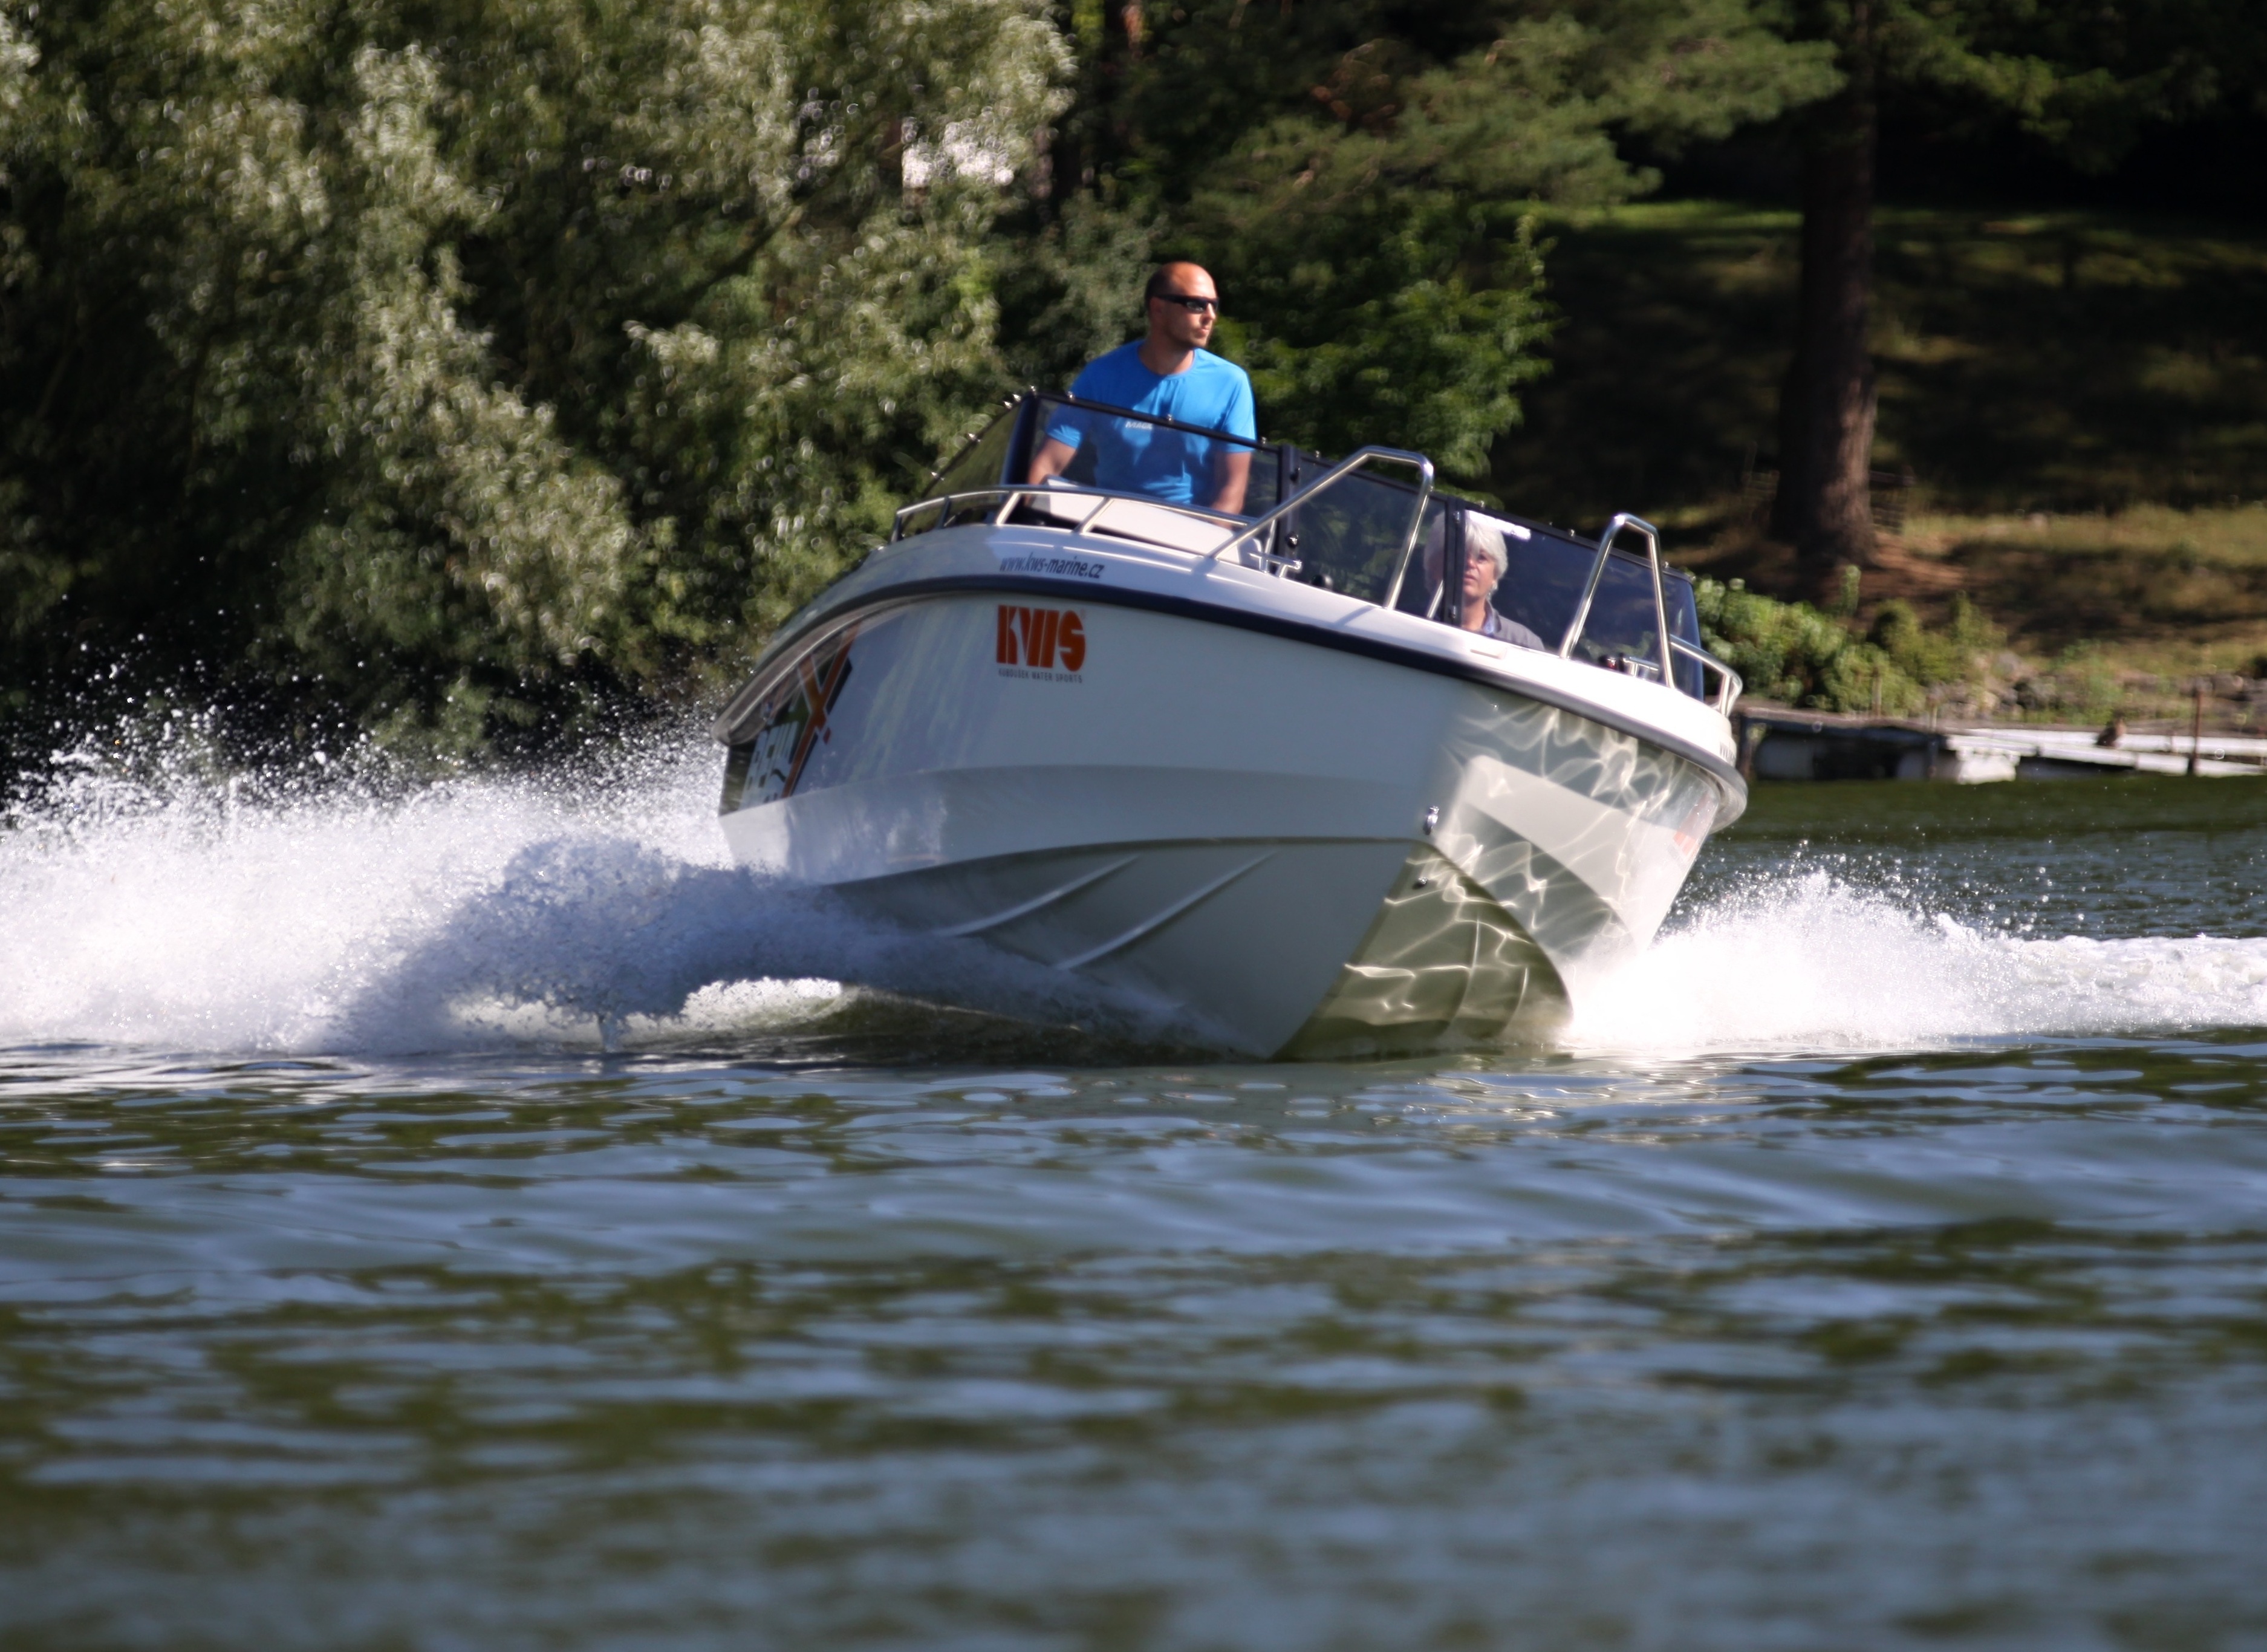
boat, recreation, vehicle, motorboat, boating, watercraft, vltava, ecosystem, inflatable boat, powerboating, bella 600 br, kws, slapy